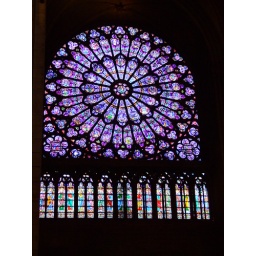
Looking at one of the massive stained glass windows in Notre Dame Cathedral.